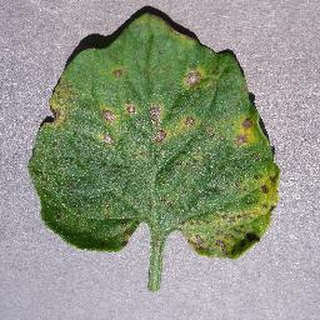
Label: tomato_septoria_leaf_spot